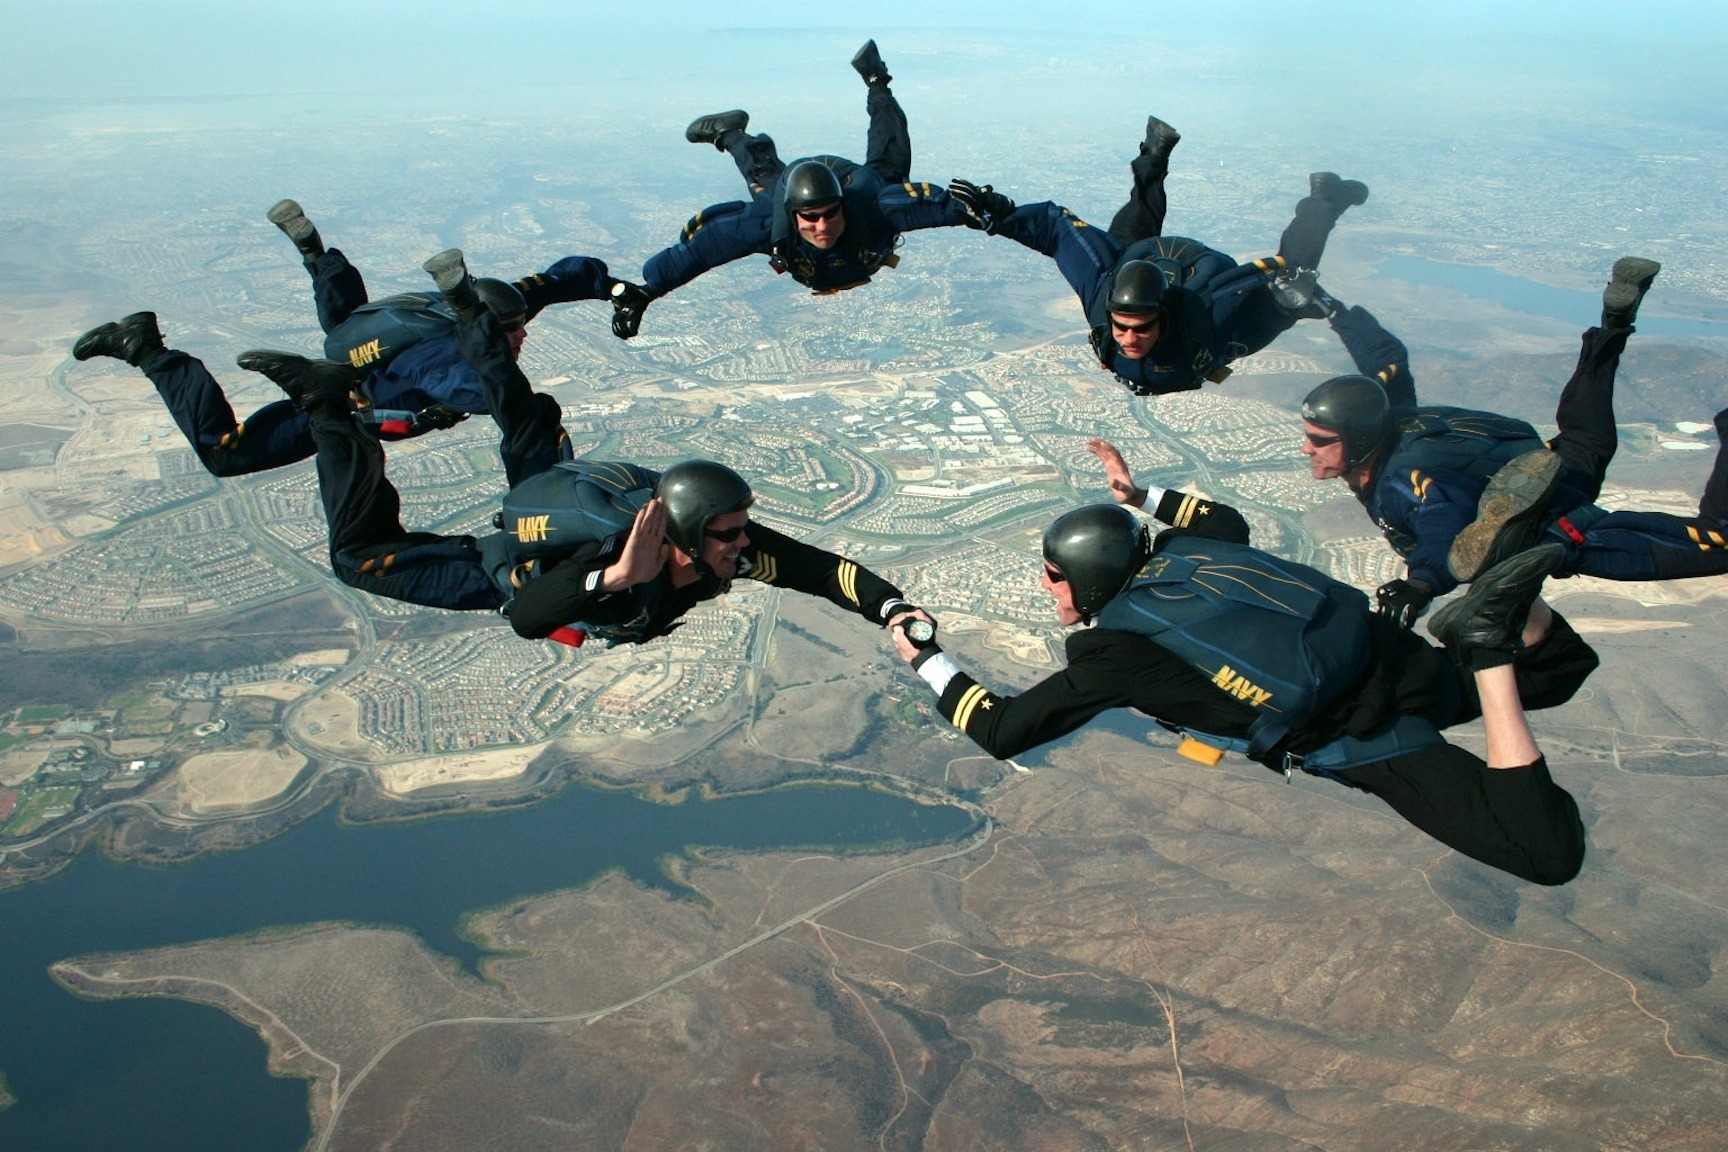
landscape, sky, ground, jumping, extreme sport, california, parachute, circle, holding hands, outside, clouds, sports, demonstration, parachuting, air sports, skydivers, parachutists, san diego, windsports, tandem skydiving